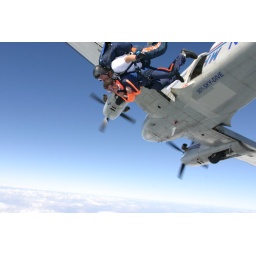
Out of the plane now. It's 80 degrees on the gorunds. It feels like 50 degrees 13,000 feet above ground level.